Kōya Station (Tokyo)

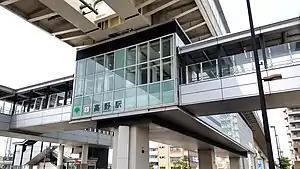
The station building in July 2021

is a railway station located in Adachi, Tokyo, Japan. It is from Nippori Station.